Nikolaos Dailakis

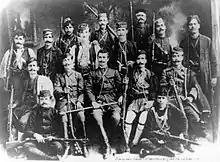
Nikolaos Dailakis with his band (1904-1908).

In early 1905, Nikolaos Dailakis arrested and executed Komitadji Christos Sapkarov and raided a Bulgarian hideout with other Chieftains such as Georgios Tsontos. In April, he was involved in smuggling and in procuring Mannlicher rifles and ammunition for the Makedonomachoi. Throughout the rest of the year, he was involved in many clashes with the Bulgarians, Ottomans, and even an Albanian armed group, and was successful in eliminating several Bulgarian sympathizers. The efforts of Dailakis resulted in the intensified use of the resources of his opponents, and many attempts were made on his life.